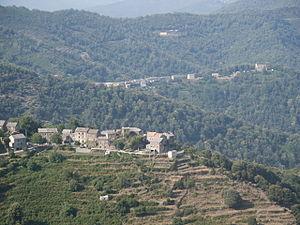
Stoppia Nova et Ghjucatoghju, villages de Castagniccia, Corse, Corsica
La farine de châtaigne corse est protégée depuis 2006 par une appellation d’origine contrôlée, et depuis 2010 par une appellation d'origine protégée au niveau de l'Union européenne. Après avoir été un des produits agricoles qui permit de lutter efficacement contre les disettes et la malnutrition, cette farine de châtaigne resta un mets paysan jusque dans les années 1900. Elle était consommée quotidiennement sous forme de bouillies, de crêpes ou de pain. Actuellement, la farine de châtaigne, exempte de gluten, est recherchée pour ses atouts nutritionnels puisqu'elle contient des protéines, des acides aminés essentiels, des fibres tout en ayant une faible quantité de matière grasse.